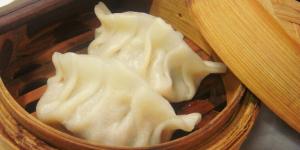
empanadillas chinas de pescado